History of the Sri Lanka national cricket team

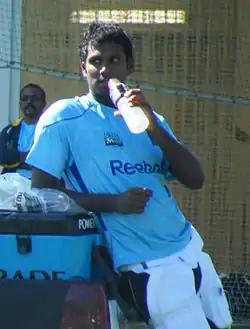
Angelo Mathews was the Sri Lankan captain between 2013 and 2017

One of the major upsets in Sri Lankan cricket history came during this World Twenty20 series, which was held in India. Prior to the World Twenty20, Sri Lanka played 5 cricket series but lost every series with single victory against West Indies (lost to Pakistan, New Zealand, India and 2016 Asia Cup). Permanent captain Lasith Malinga injured throughout all series, new Sri Lanka cricket selection committee appointed Angelo Mathews as the captain for World Twenty20, and Malinga eventually dropped from the squad quickly due to injury.